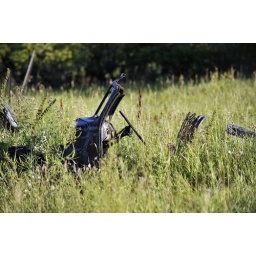
A rusty old car in the weeds